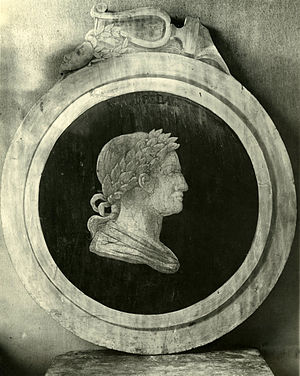
Niels Krog Bredal
(fra Trondheim Byarkiv)
Niels Krog Bredal var en norsk syngespildigter, musikdramatiker og teaterdirektør der fra 1770 virkede i København.